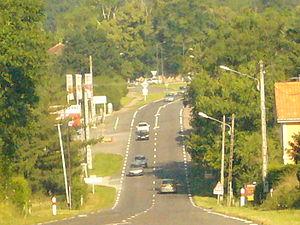
Route nationale 141 à Chabanais, Charente, France
La route nationale 141, ou RN 141, est une route nationale française reliant Saintes à Limoges, mais qui initialement continuait jusqu'à Clermont-Ferrand, constituant l'une des principales liaisons routières transversales entre le Massif central et la côte atlantique.
Chabanais est une commune du sud-ouest de la France, située dans le département de la Charente.